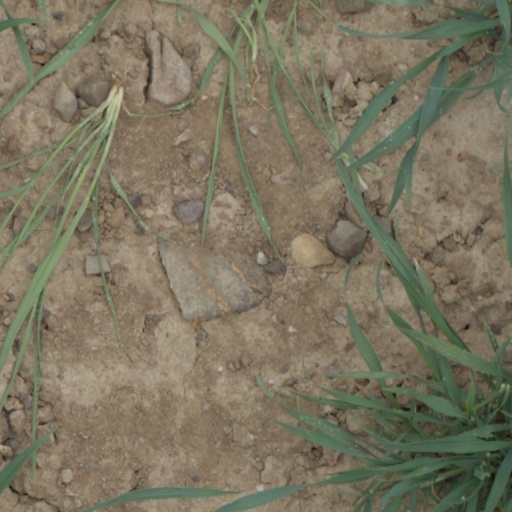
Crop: wheat